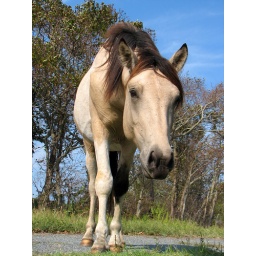
If he would have fit in my car I would have brought him home